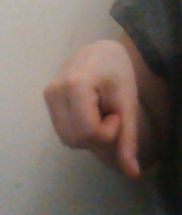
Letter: waw